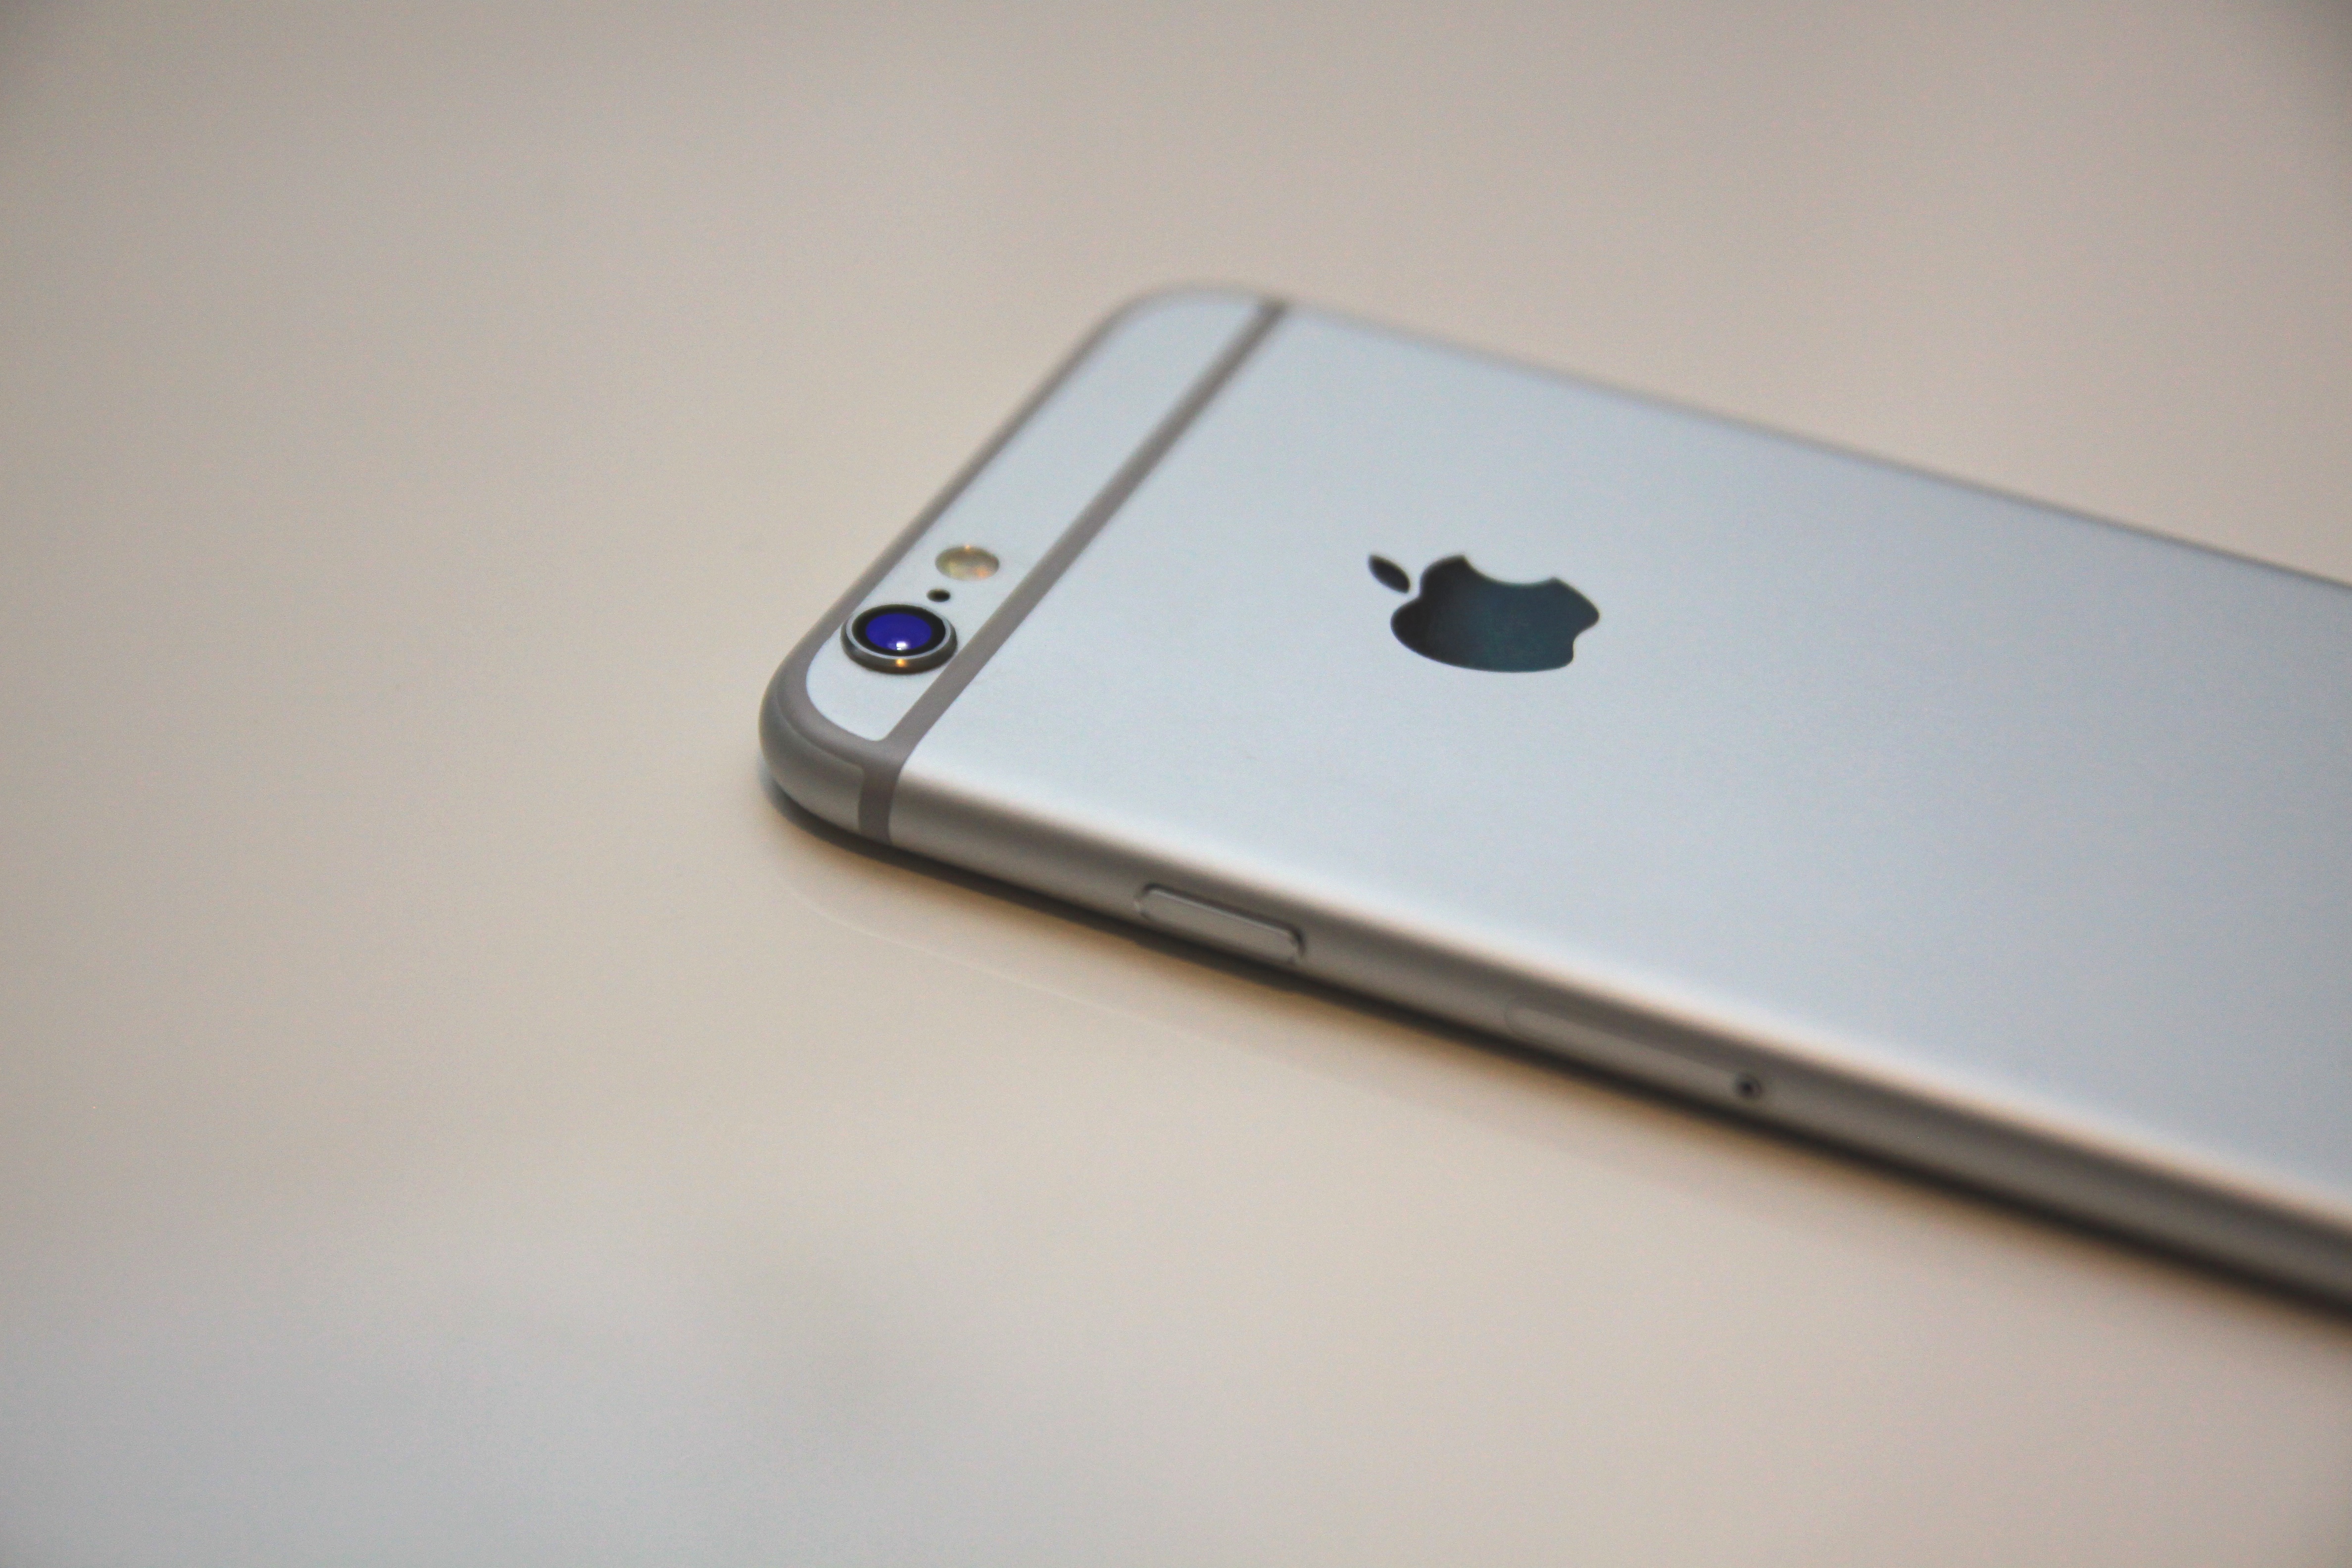
laptop, iphone, smartphone, apple, technology, white, phone, telephone, gadget, mobile phone, still life, device, product, iphone 6, electronics, display, cellphone, electronic device, portable communications device, communication device, apple device